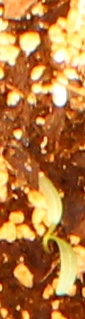
Label: Sugar beet